Saint-Lô

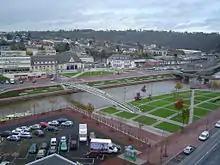
The "Plage Verte"

Redesigned in 1990, the city square is all black asphalt lit by spotlights on the ground. At night it has a resemblance to an airport runway. The statue of the dairywoman or "Femme d'Isigny" [Woman of Isigny] can be seen at the top of the square. (1848–1918) introduced a plaster statue in 1887, a Norman woman marked by the hard work of the Earth, a milk rod (a typical Normandy container) on her shoulder. A few years later, the bronze arrived in Saint-Lô. It is set on a round plinth, surrounded by a basin, on the "Place des Beaux-Regards" in front of the Notre-Dame church. She moved a little further when the Poilu of the Great War was installed. It was then unbolted and melted on 8 February 1942, by the Germans, to recover the bronze for the arms industry. In January 1984, André Leplanquais, a merchant of Saint-Lô, wanted to create a replica of this statue. A fundraiser gained significant donations from residents. Once the money was together, the sculptor , the famous sculptor of Ernée, fashioned a new statue based on the original plans. Moved several times, one can find it near stairs of the square. The base and the granite basin are the original.